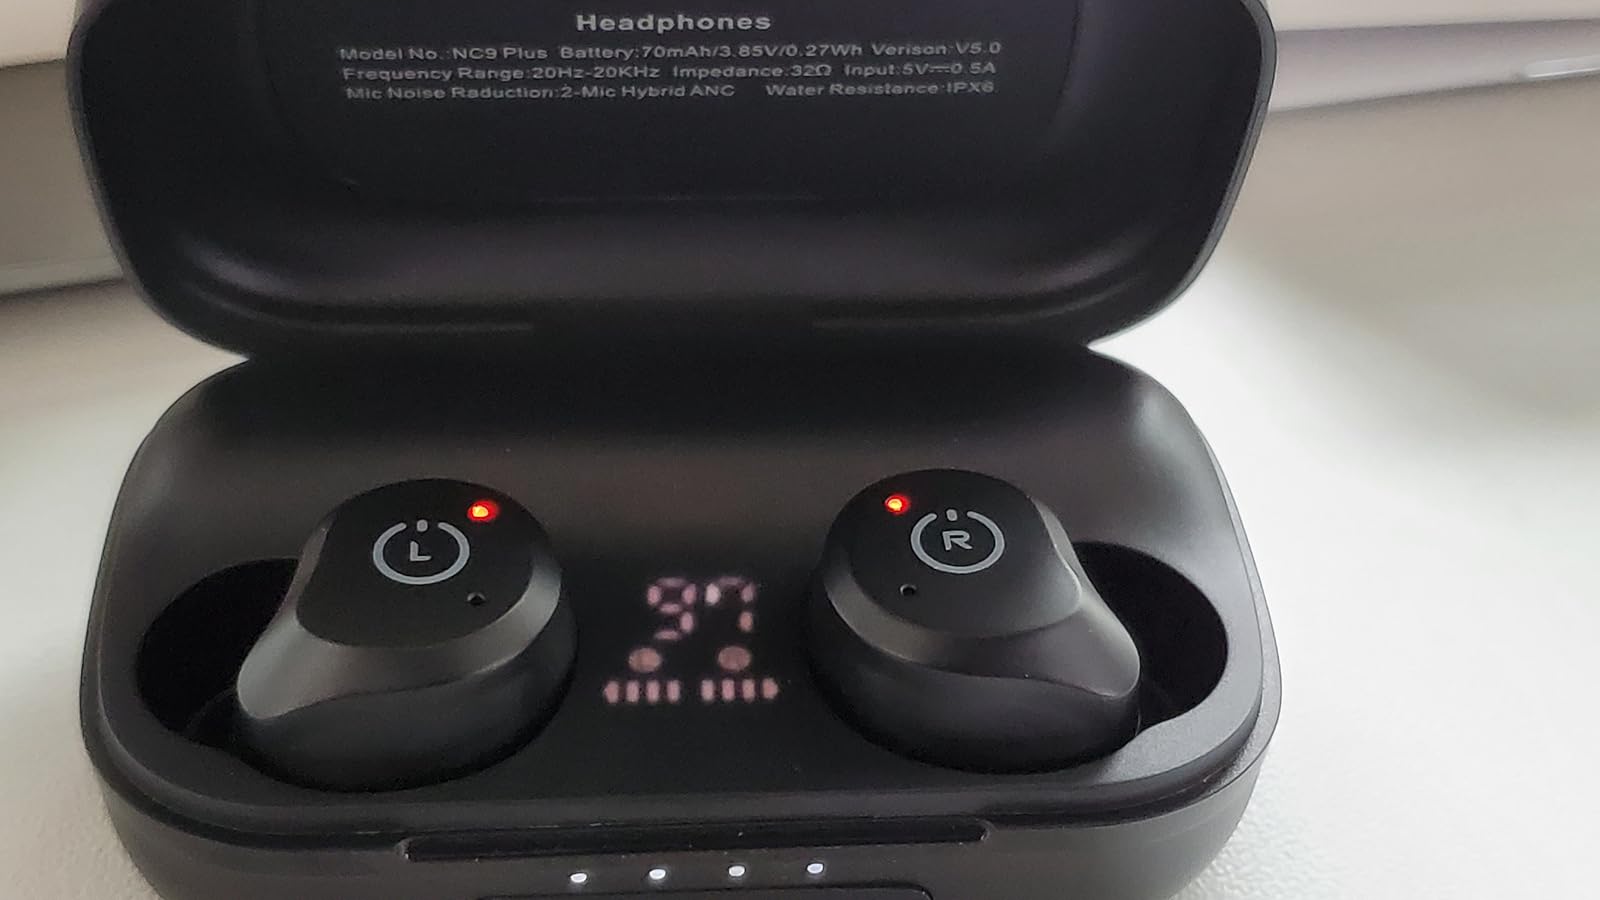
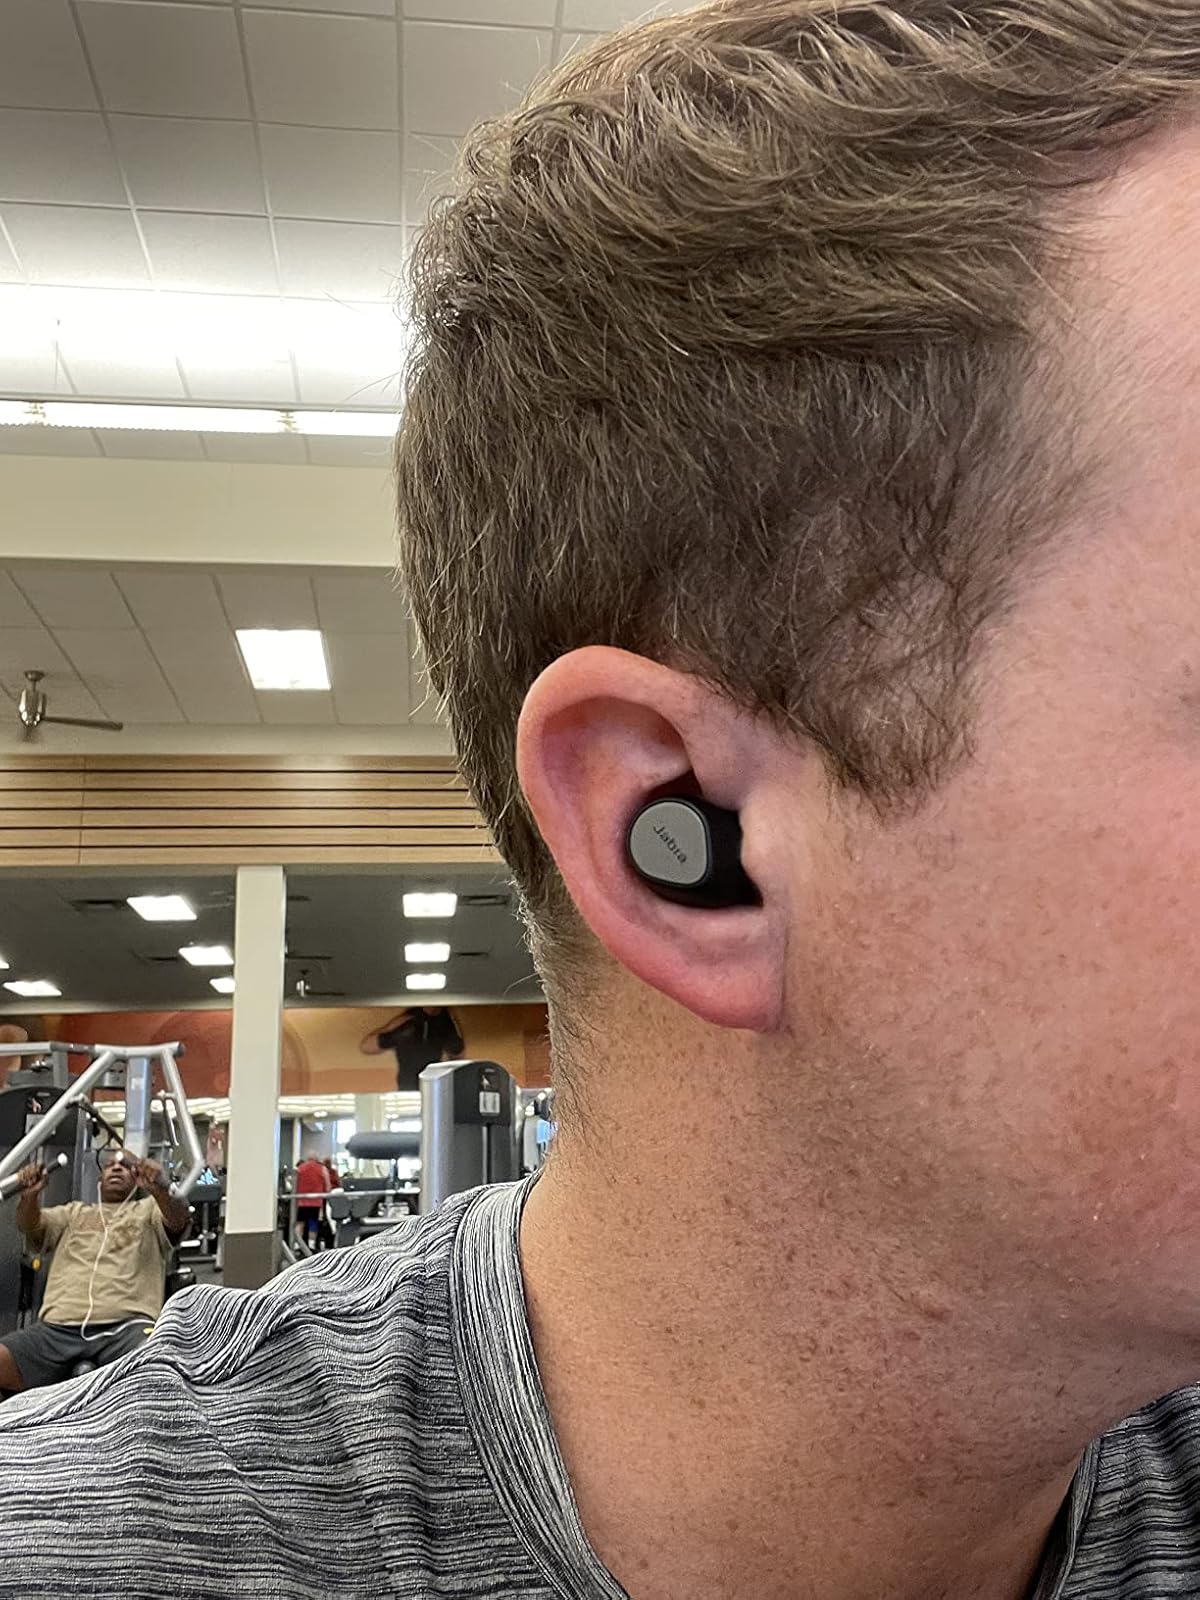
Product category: earbuds
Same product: no